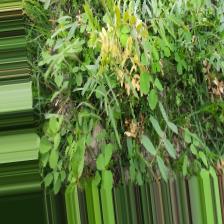
Label: Ascochyta blight